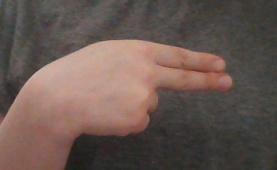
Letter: ain